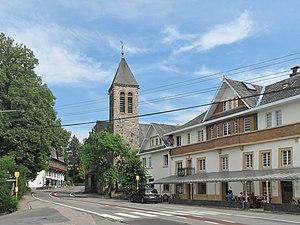
Ligneuville est un village de la commune et ville belge de Malmedy située en Région wallonne dans la province de Liège.
Cette page regroupe l'ensemble du patrimoine immobilier classé de la ville belge de Malmedy.